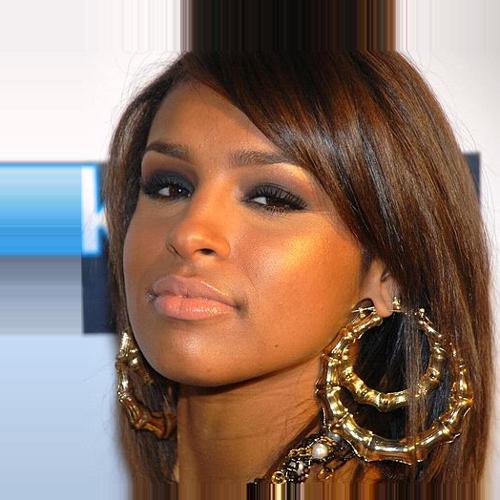
Age: 24